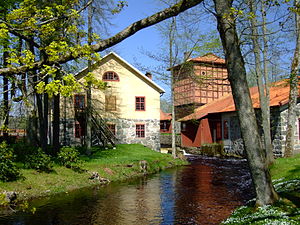
Huseby
Huseby bruk
"Huseby er et nedlagt jernværk i Skatelövs socken i Alvesta kommun i Kronobergs län. Det ligger ved Helige å, Mörrumsån mellem søerne Salen og Åsnen. Den ældste navn er ""Hosaby"" fra 1419. Navnet antyder byens beliggenhed ved oset: Helgeåens udmunding i søen Åsnen.